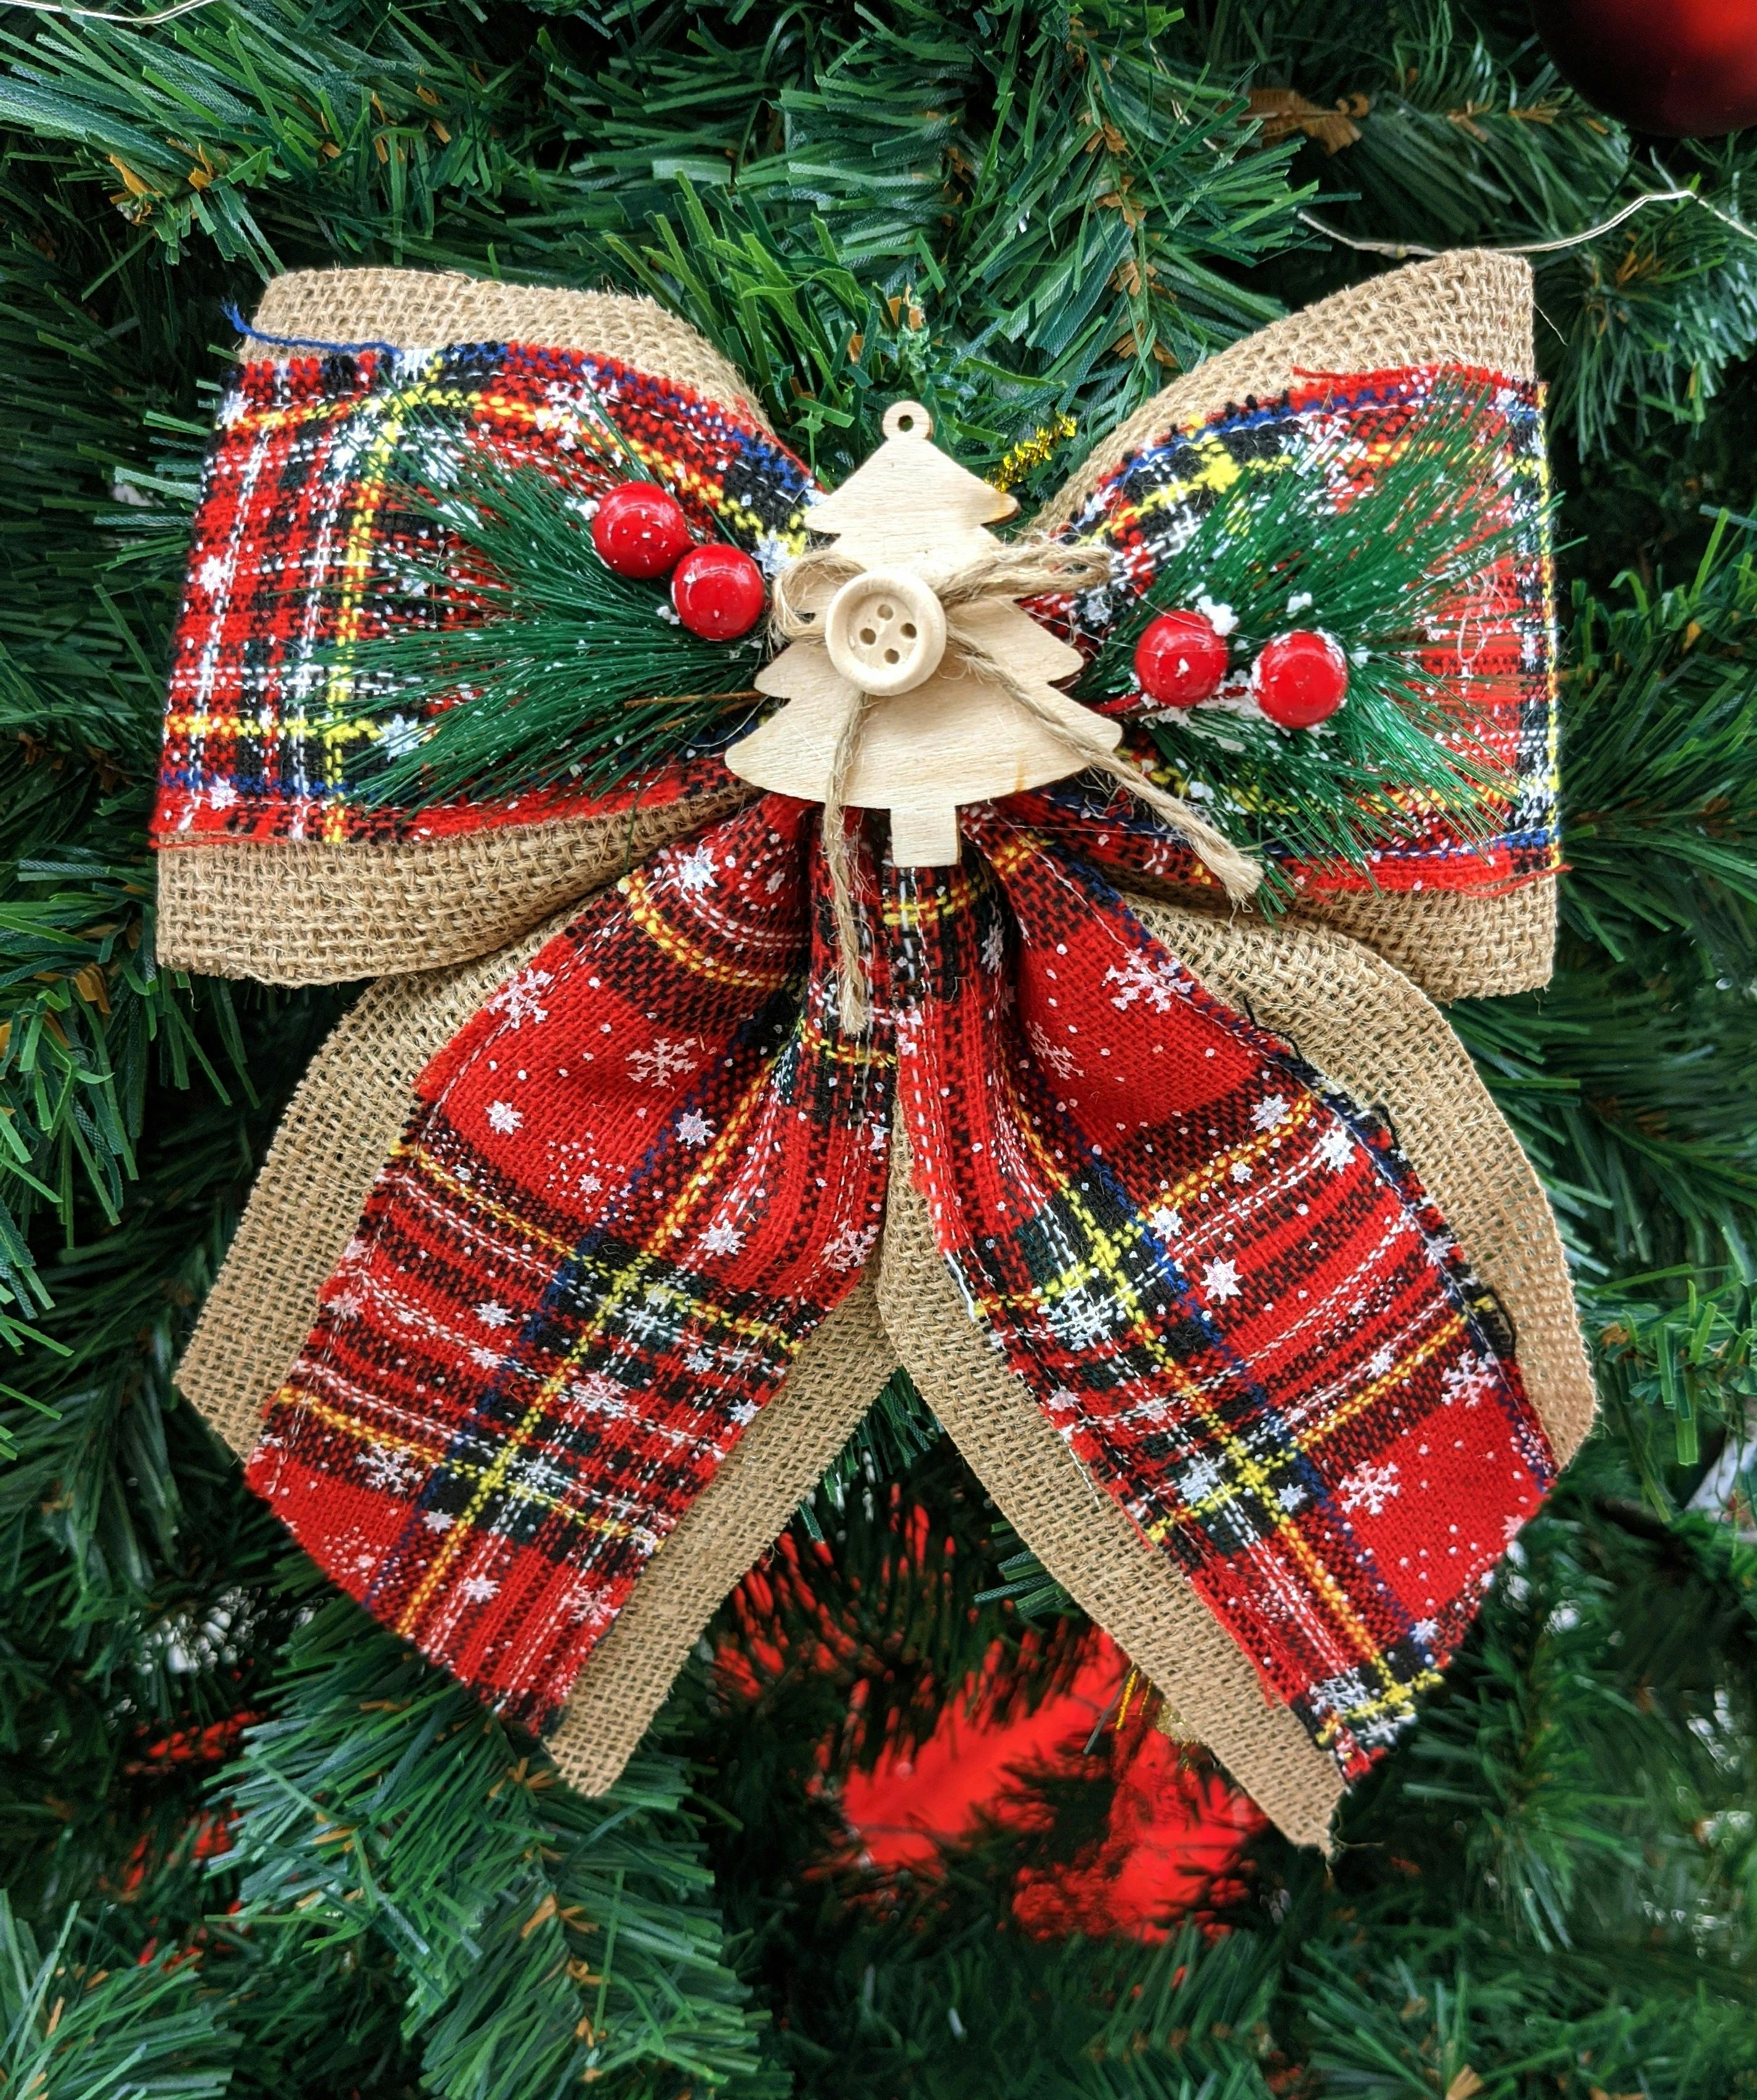
gift, christmas ornament, Holiday ornament, creative arts, christmas tree, ornament, plant, evergreen, christmas decoration, terrestrial plant, decoration, art, pattern, natural material, event, holiday, christmas, christmas eve, conifer, fashion accessory, ribbon, tradition, symmetry, craft, gift wrapping, present, embellishment, interior design, rectangle, needlework, fir, pine, tree, linens, pine family, circle, grass, woven fabric